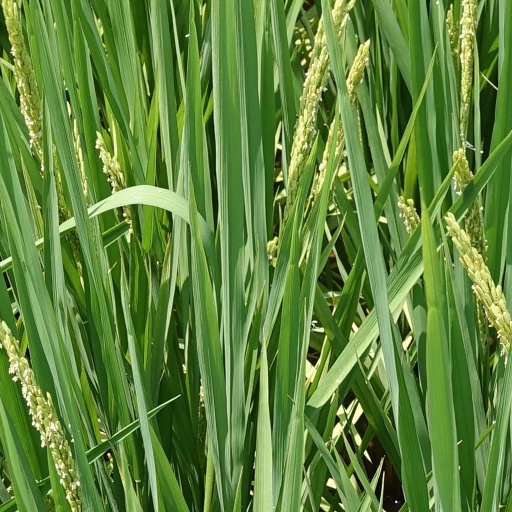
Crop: rice